John de Coupland

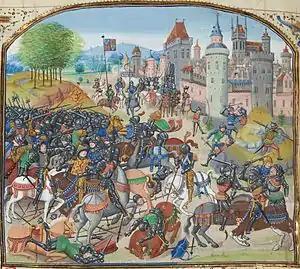
The Capture of King David at Neville's Cross

John de Coupland captured David II in the aftermath of the Battle of Neville's Cross on 16 October 1346. Sources state that David had been seriously wounded, struck by two arrows in the head, but attempted to fight off Coupland and managed to knock out two of his teeth. Upon David's capture, Coupland rode away from the site for 15 leagues until he came to a castle in Ogle. There he secured his prisoner. When Queen Philippa heard of David's capture, she requested that Coupland bring him to her at once. Coupland refused, stating he would only surrender his prisoner to the King of England himself. Philippa then wrote to King Edward III, who was in Calais, to inform him of Coupland's actions. The king then summoned Coupland to Calais. Coupland secured David in a castle, rode to Dover then continued to Calais by sea.